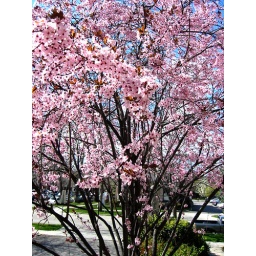
tree in front of the office